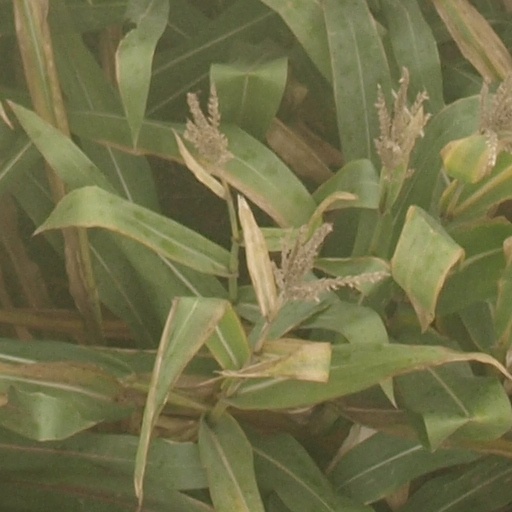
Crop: maize; corn